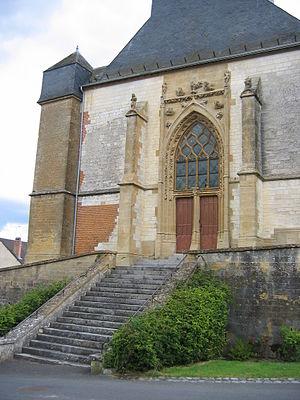
Escalier de l'ancien cimetièrede Savigny-sur-Aisne, en Ardennes, France
Le cimetière de Savigny-sur-Aisne est un ancien cimetière situé à Savigny-sur-Aisne, en France.
Savigny-sur-Aisne est une commune française, située dans le département des Ardennes en région Grand Est. Ce village surplombe la vallée de l'Aisne.